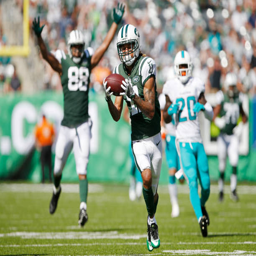
# catches a touchdown pass against sports team during the first half of a game .